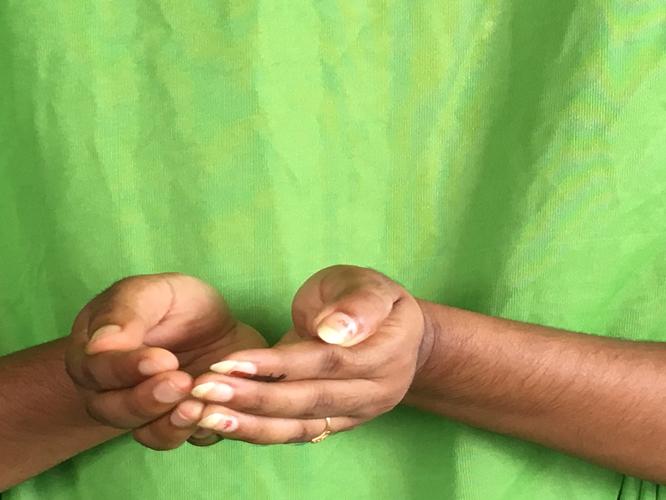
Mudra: Pushpaputa
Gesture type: double_hand